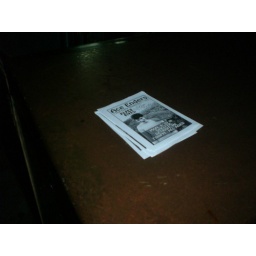
I put fliers for their next show around the venue on tables, at the bar and on the merch table